Inter-State Commission

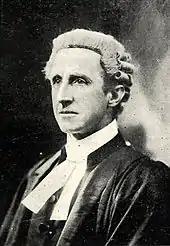
Albert Piddington, Chairman of the Inter-State Commission (1913–1920)

In 1913, the newly elected Cook government appointed Albert Piddington as Chief Commissioner, joining George Swinburne and Sir Nicholas Lockyer.